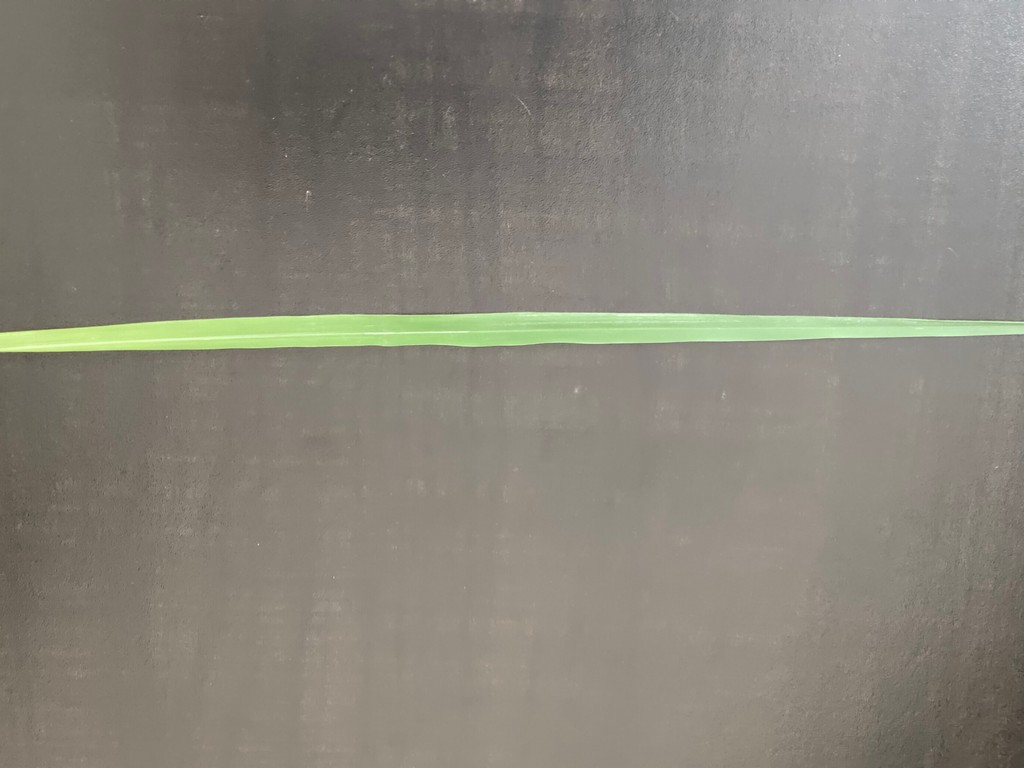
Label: Healthy